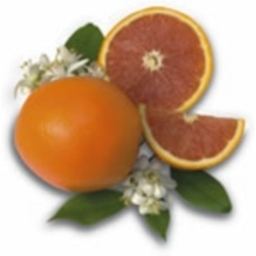
Label: Orange